Big Spring Church

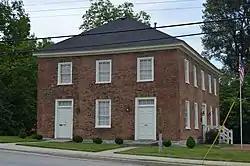

The Big Spring Church, located at 121 Rose Hill St. in Versailles in Woodford County, Kentucky, USA, was built in 1819. It was listed on the National Register of Historic Places in 1975.